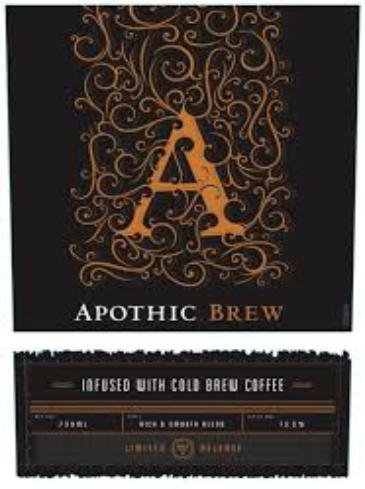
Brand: apothia-2
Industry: Necessities